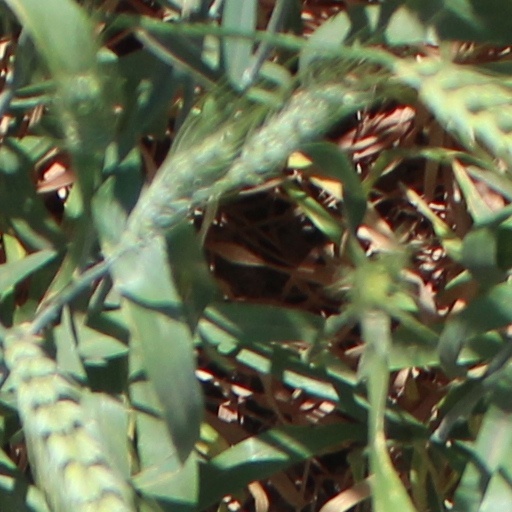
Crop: wheat